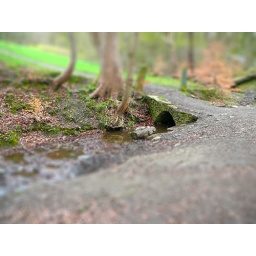
Old horse bridge in Graves park